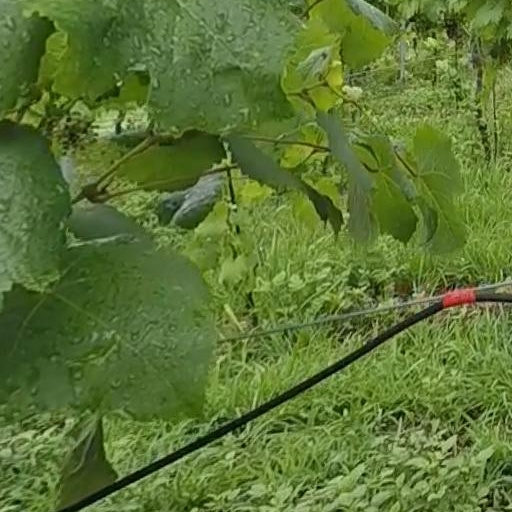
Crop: grape